Jan Boeckhorst

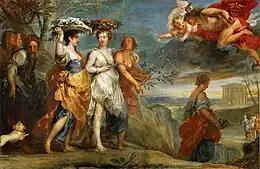
"Mercury beholds Herse"

Boeckhorst may have collaborated on devotional garland paintings. Garland paintings are a special type of still life developed in Antwerp by Jan Brueghel the Elder in collaboration with the Italian cardinal Federico Borromeo at the beginning of the 17th century. The genre was initially connected to the visual imagery of the Counter-Reformation movement and typically involved a collaboration between a figure painter and a still life painter. No collaborations with Boeckhorst on garland paintings have been attributed with certainty.